African Americans

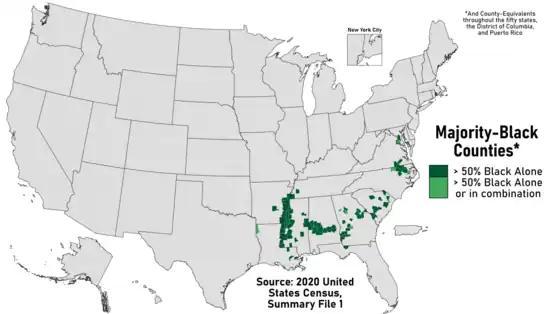

Despite discrimination, drawing cards for leaving the hopelessness in the South were the growth of African American institutions and communities in Northern cities. Institutions included Black oriented organizations (e.g., Urban League, NAACP), churches, businesses, and newspapers, as well as successes in the development in African American intellectual culture, music, and popular culture (e.g., Harlem Renaissance, Chicago Black Renaissance). The Cotton Club in Harlem was a Whites-only establishment, with Blacks (such as Duke Ellington) allowed to perform, but to a White audience. Black Americans also found a new ground for political power in Northern cities, without the enforced disabilities of Jim Crow.